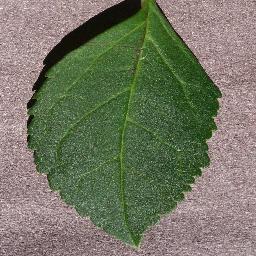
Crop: cherry
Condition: (including_sour)_healthy